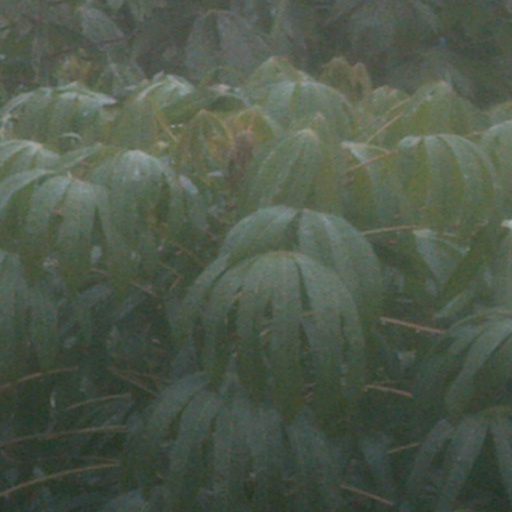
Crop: cassava